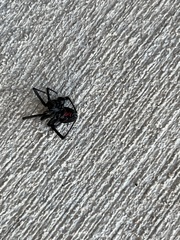
Species: Lactrodectus_hesperus